Morepork

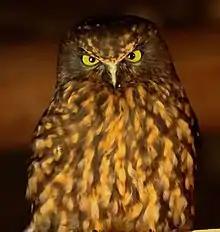
Morepork (ruru) in New Zealand

The morepork is long, with the female slightly larger than the male. Females are slightly heavier at compared with the male's . The morepork has generally dark brown head and upperparts, with pale brown spots on head and neck and white markings on the rest of the upperparts, with a pale yellow-white supercilium (eyebrow), dark brown ear coverts, and buff cheeks. The eyes are yellow to golden-yellow. The feathers of the chin and throat are buff with dark brown shafts. The feathers of the underparts are mostly dark brown with buff and white spots and streaks, with the larger markings on the belly making it look paler overall. The upper tail is dark brown with lighter brown bars. The cere and bill is pale blue-grey with a black cutting edge. The feet are orange or yellow with blackish claws.